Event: Nepal Earthquake
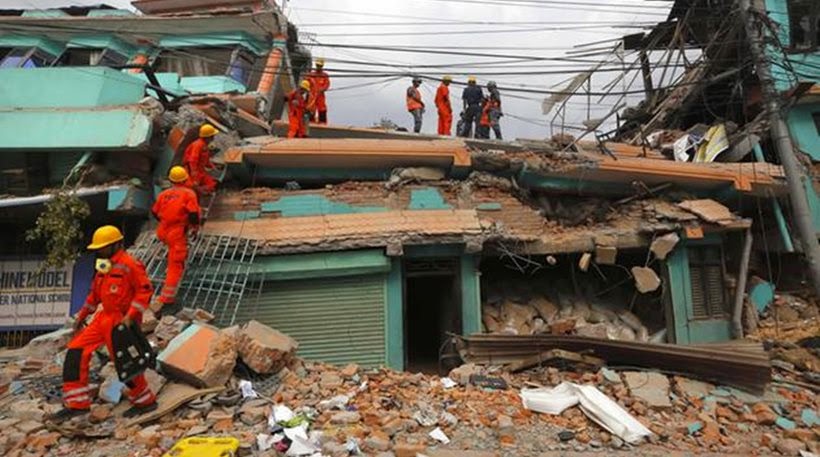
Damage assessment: damage